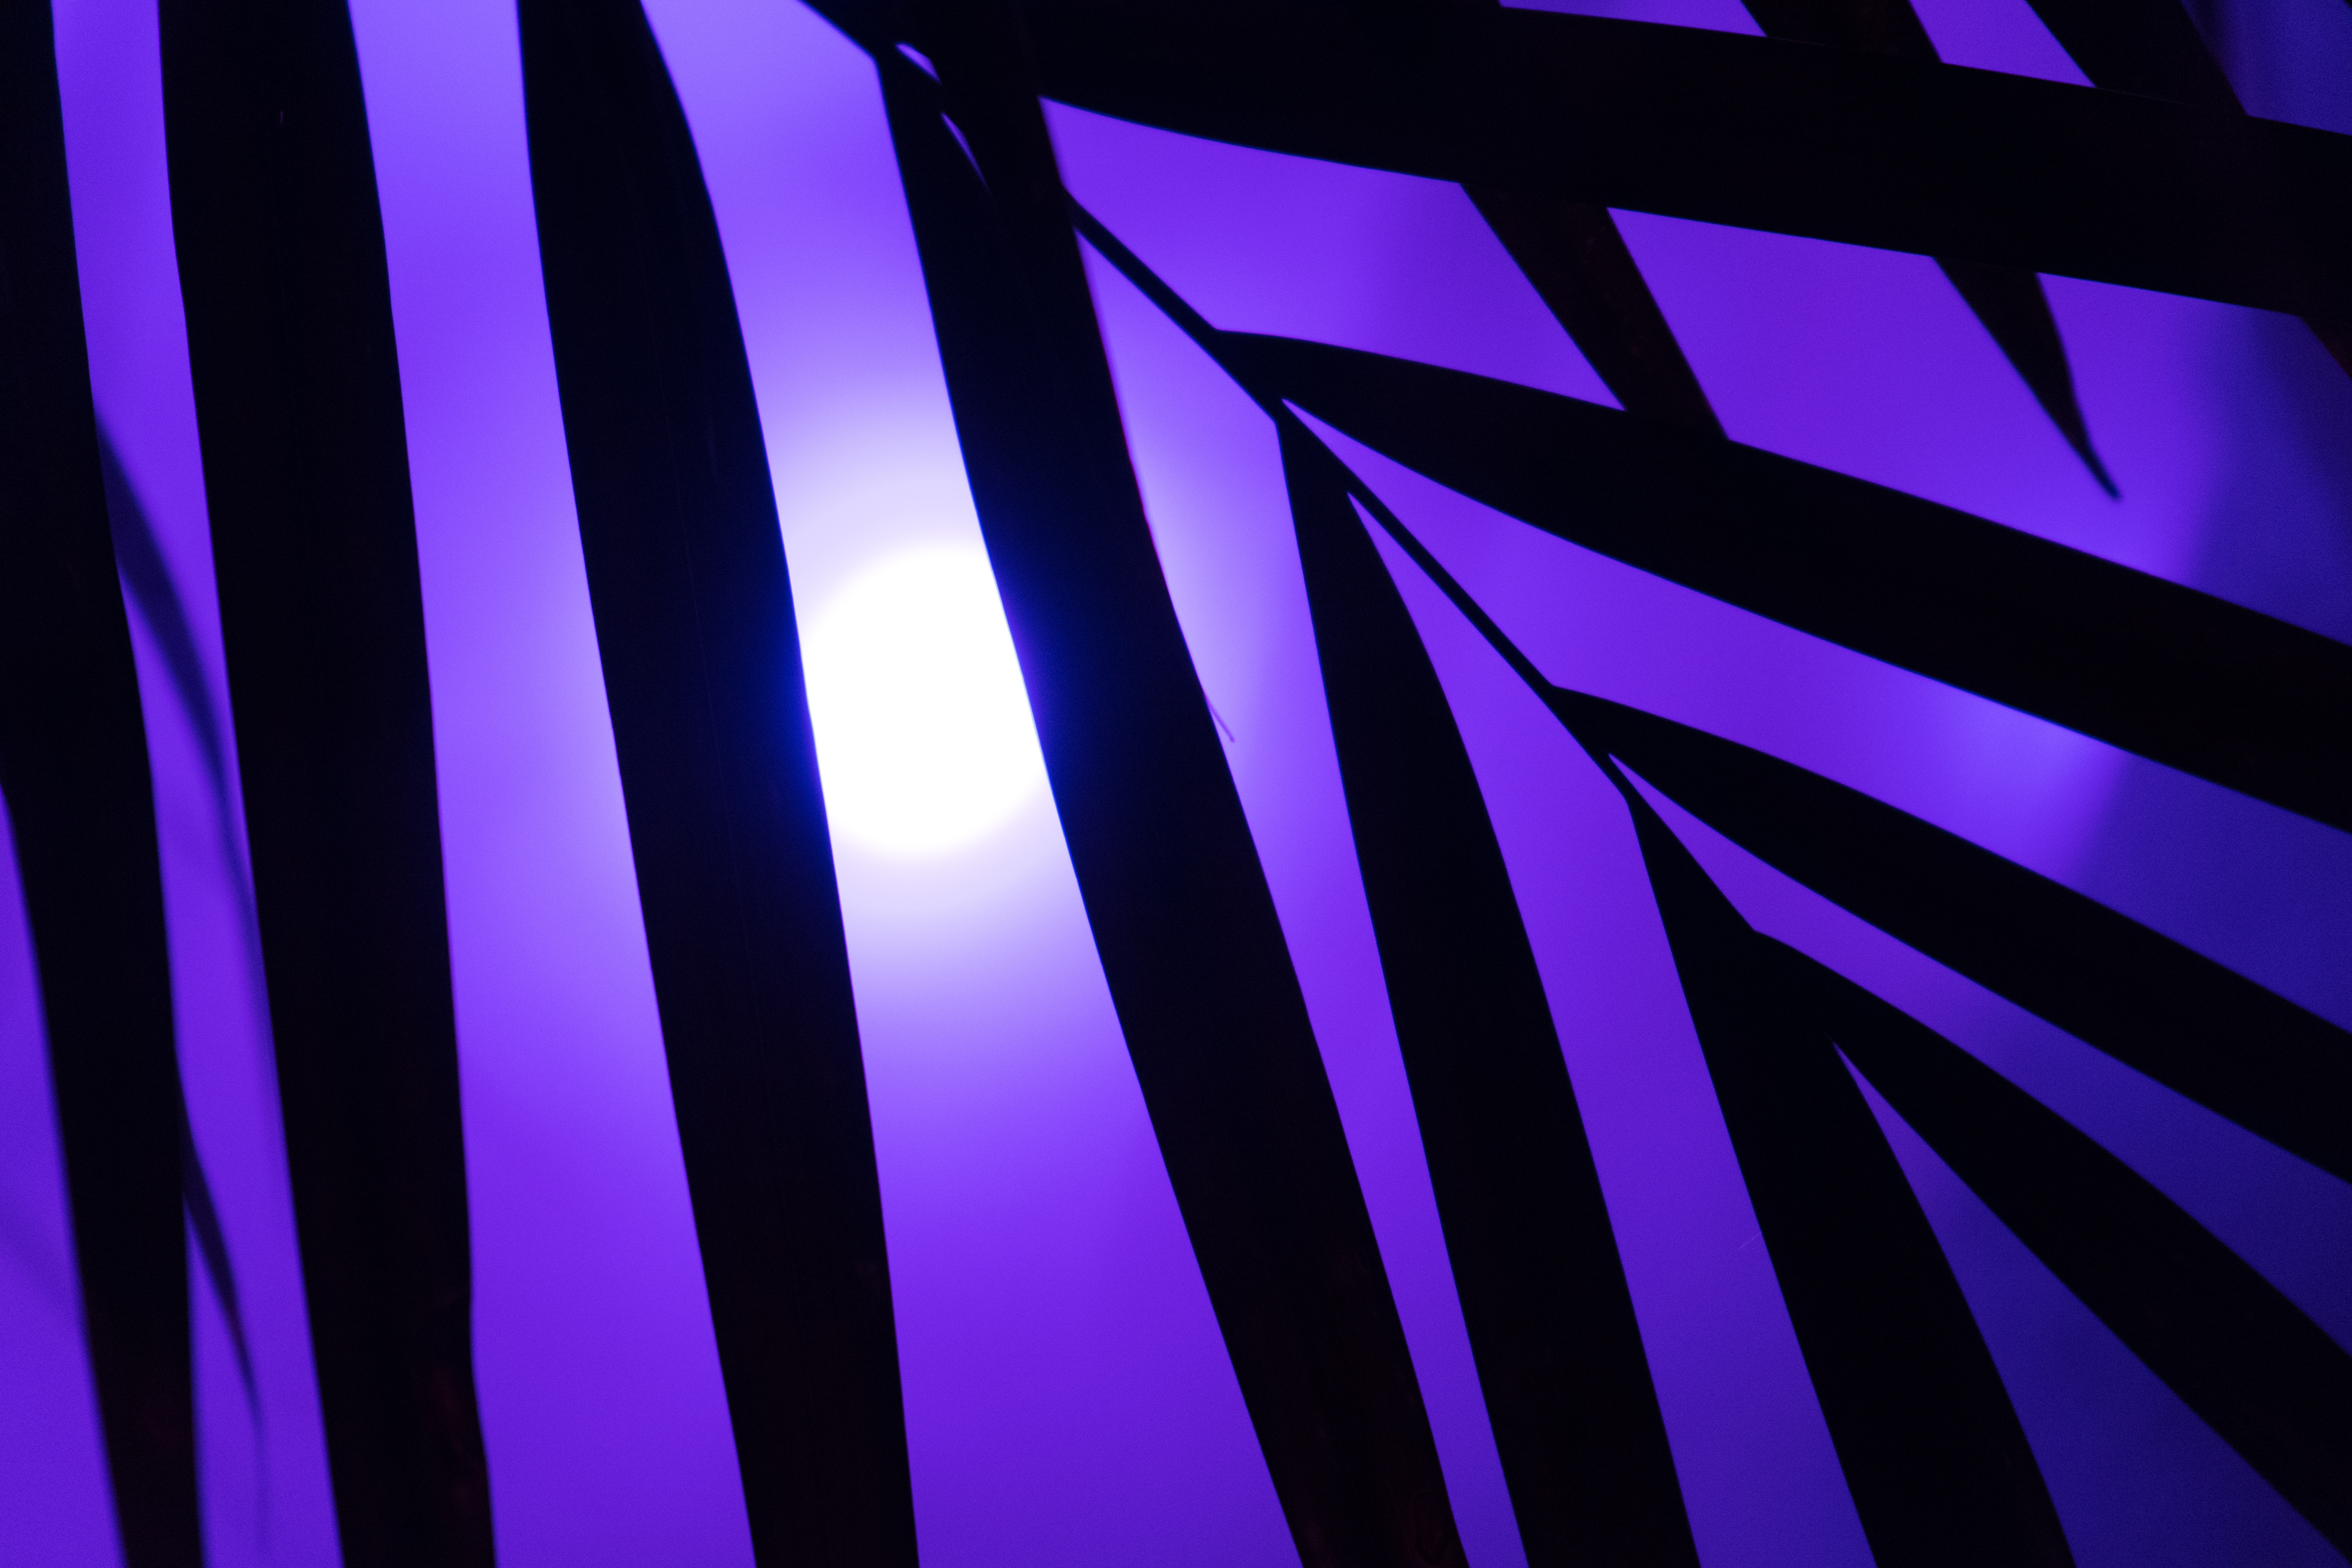
light, fog, leaf, purple, smoke, summer, pattern, line, palm, color, darkness, blue, lamp, black, colorful, lighting, heat, circle, neon, neon light, font, art, design, party, symmetry, artificial, shape, diffuse, screenshot, neon lights, computer wallpaper, image series, schemes, neon lamps, yukka